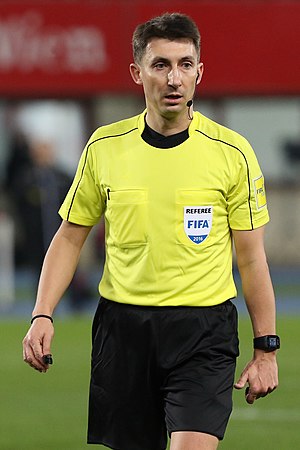
Paweł Gil
Paweł Gil er en polsk fodbolddommer fra Lublin. Han har dømt internationalt under det internationale fodboldforbund FIFA siden 2009, hvor han er indrangeret som kategori 1-dommer, der er det tredjehøjeste niveau for internationale dommere.